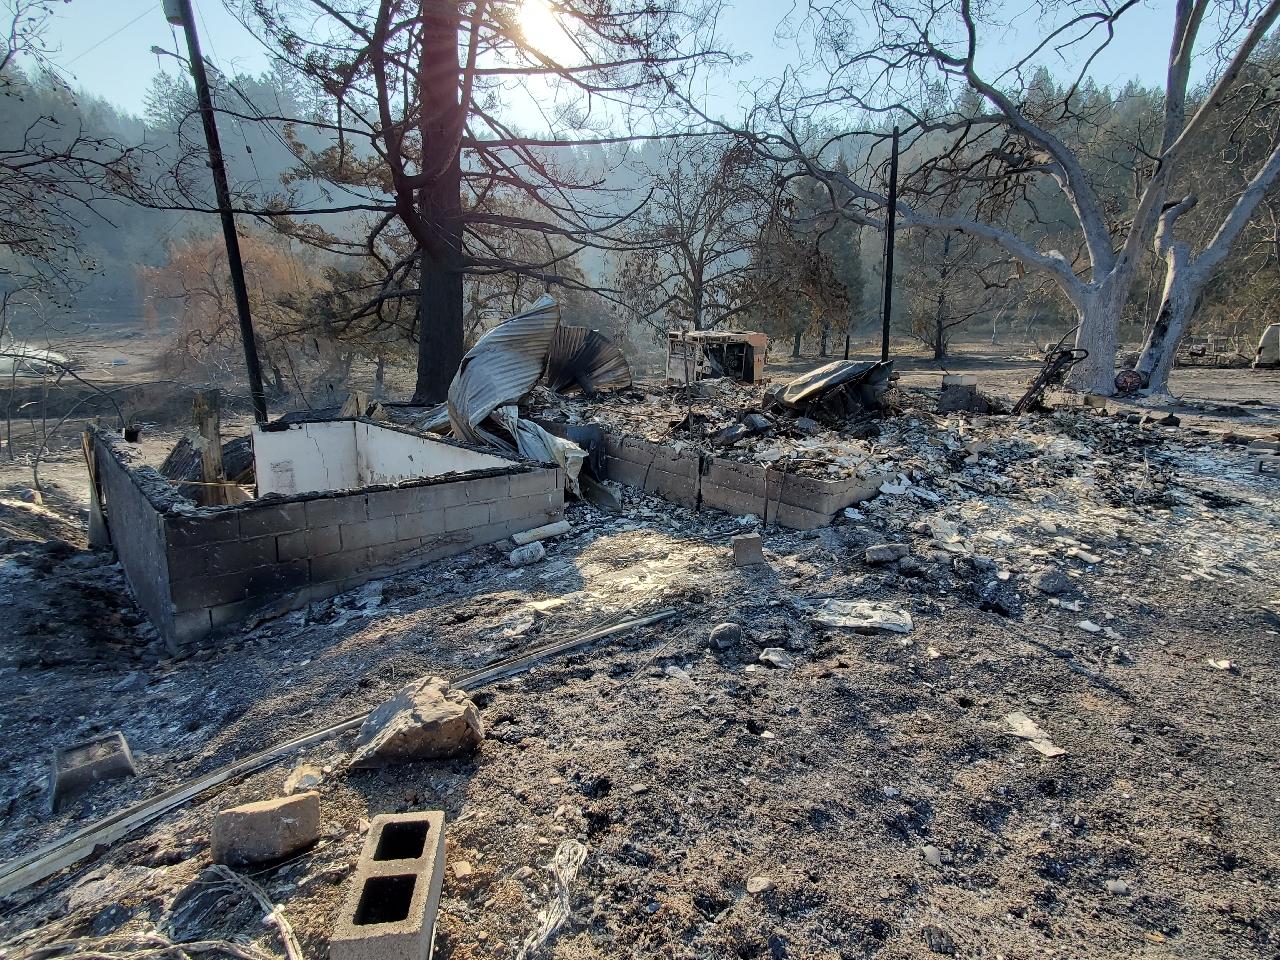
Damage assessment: destroyed